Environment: real
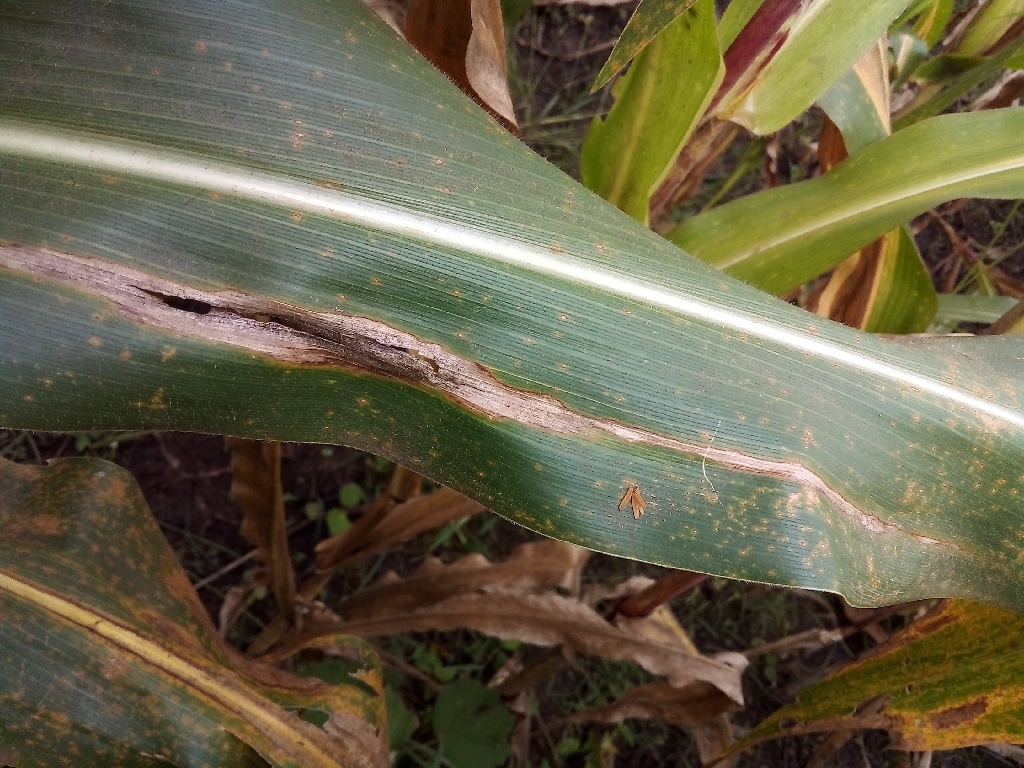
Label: northern_corn_leaf_blight